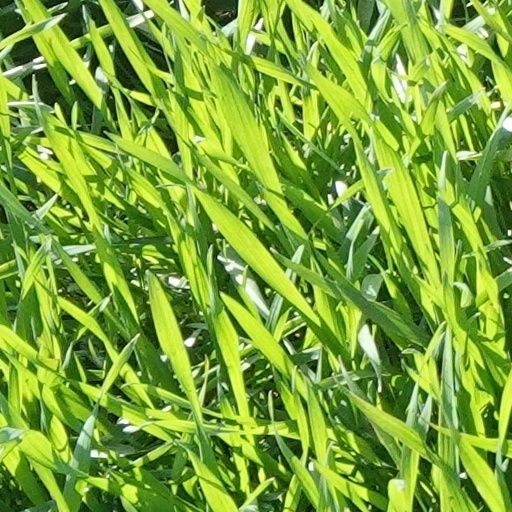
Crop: wheat